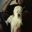
Label: dog